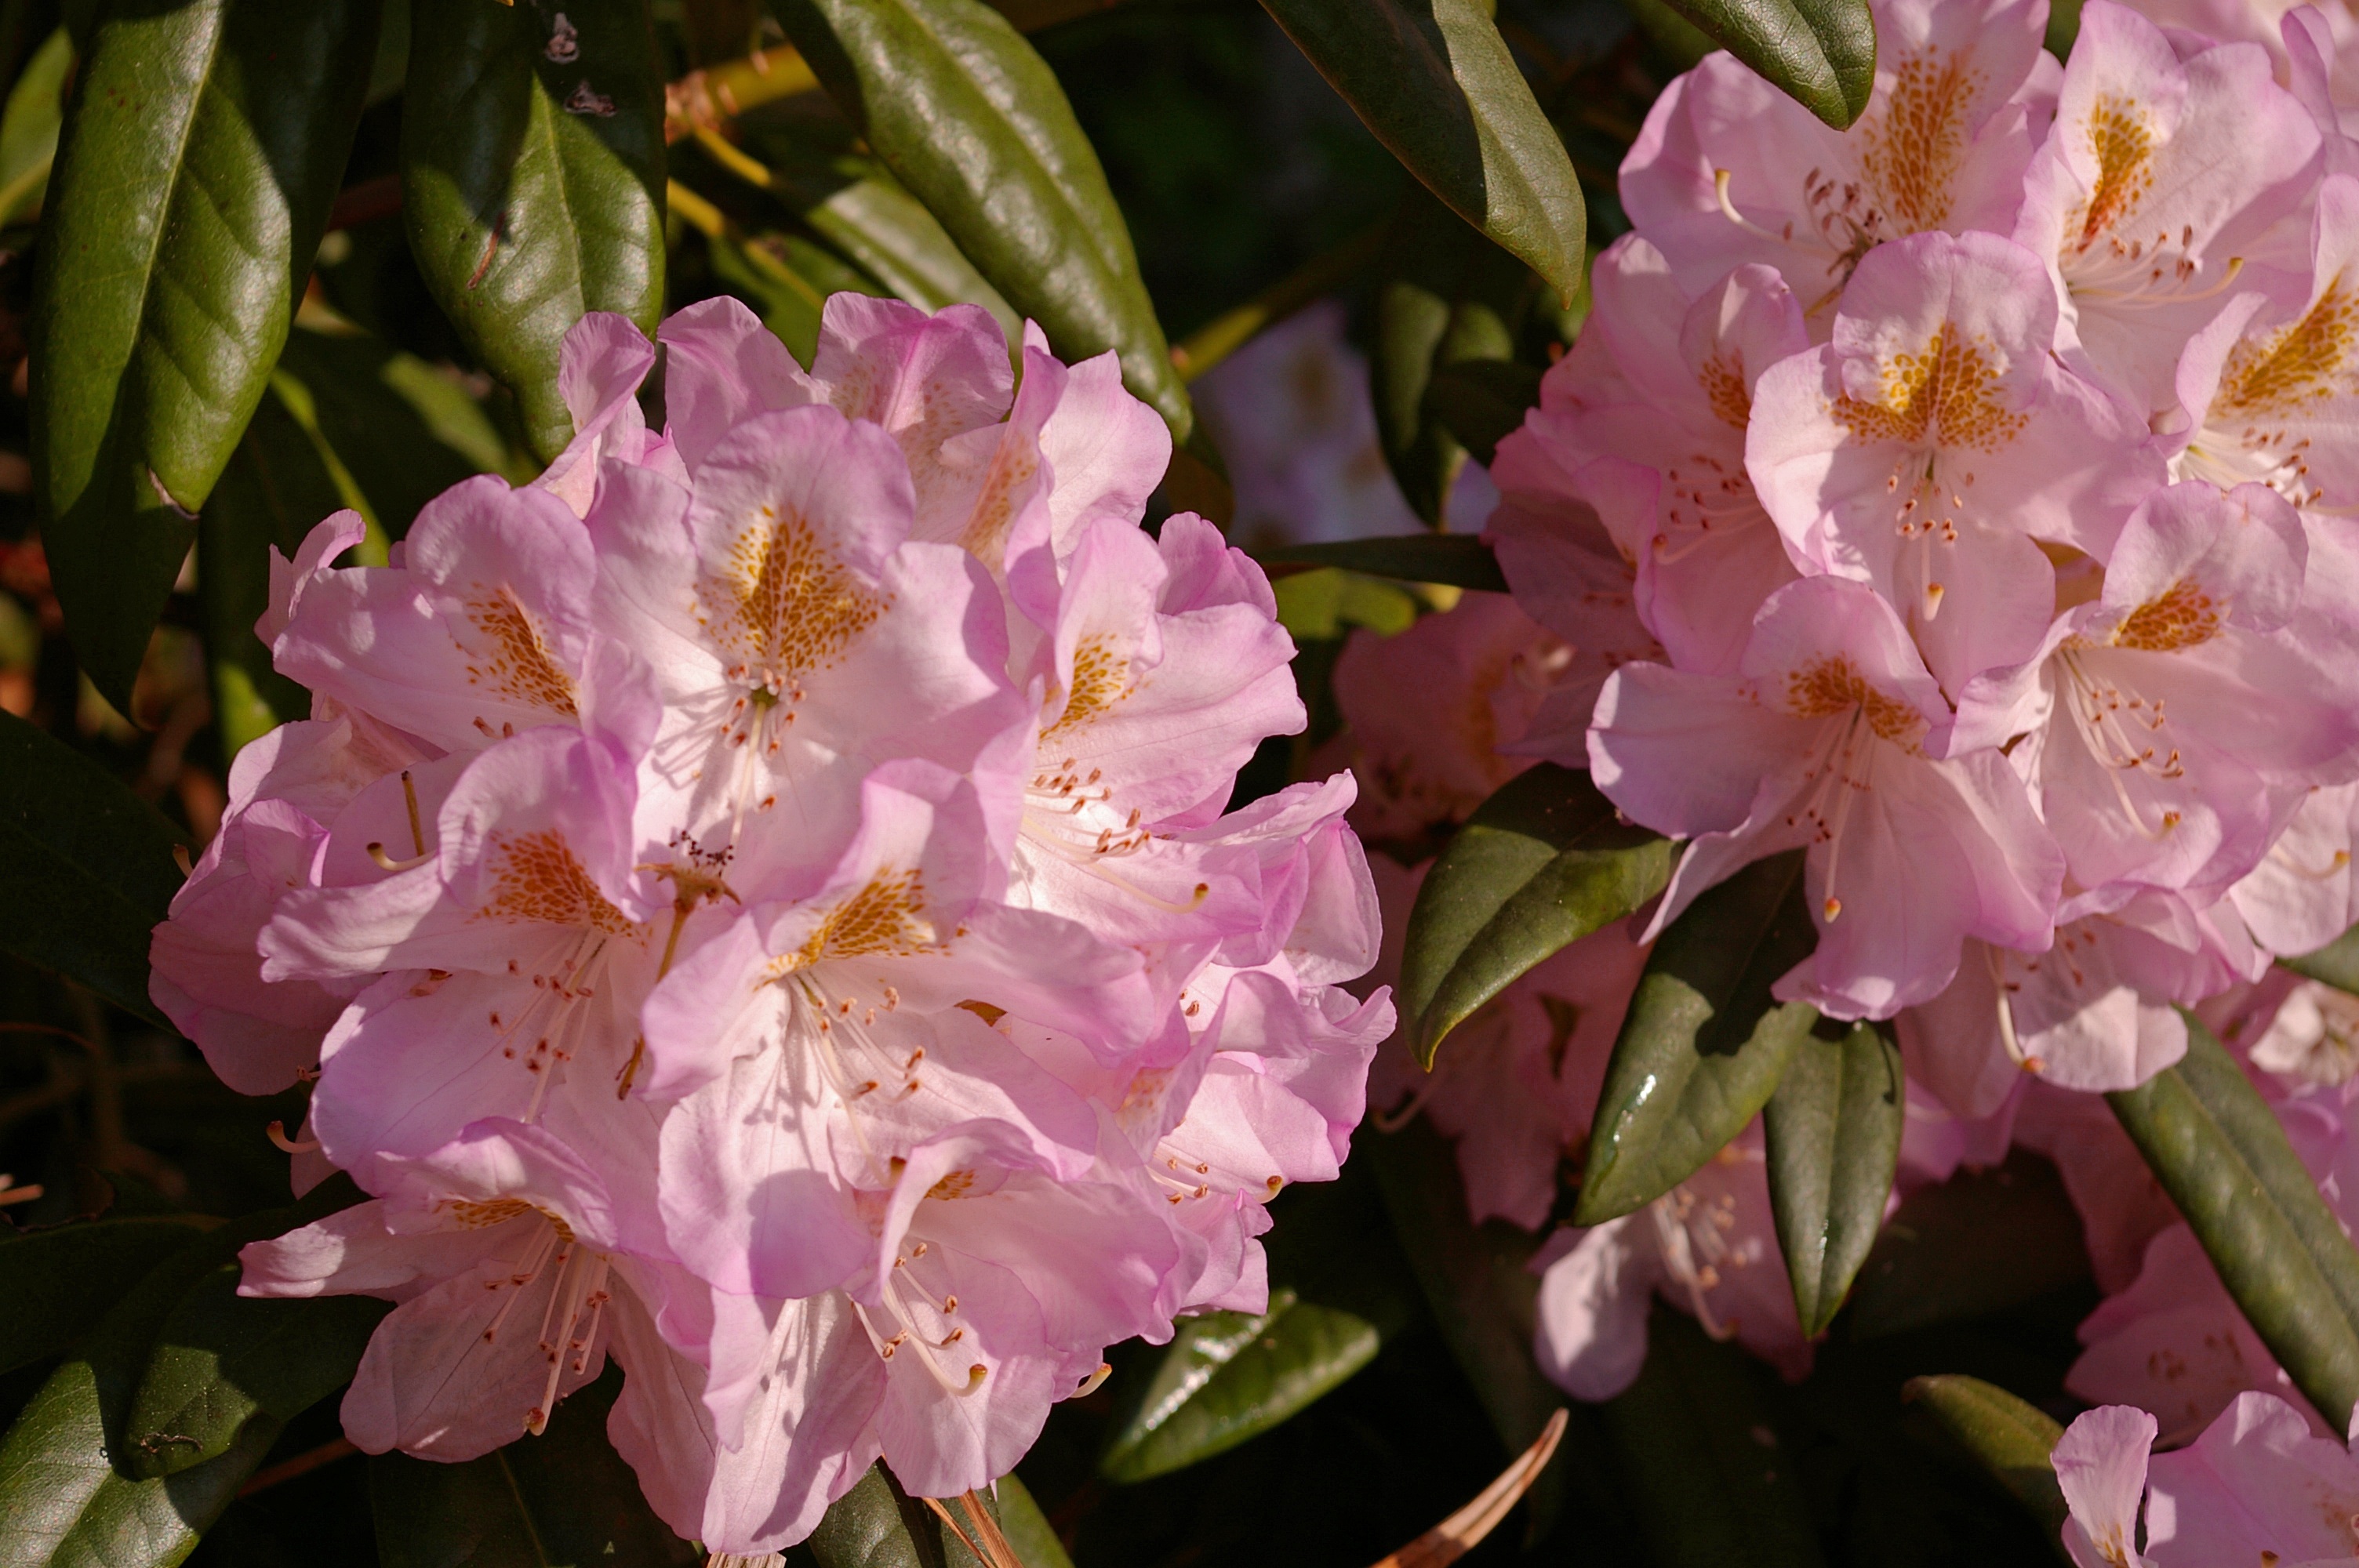
landscape, nature, blossom, plant, flower, bloom, park, romantic, garden, pink, japan, close, flora, flowers, japanese garden, background image, japanese, bed, shrub, rhododendron, gardens, flowering plant, stone garden, woody plant, land plant